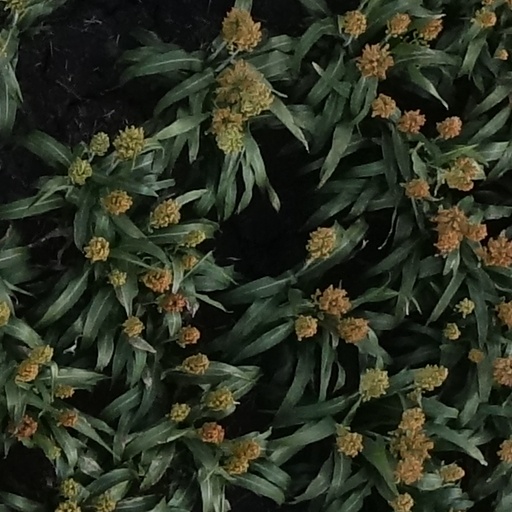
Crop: sorghum